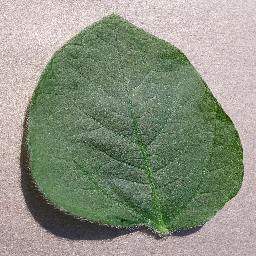
Label: Soybean___healthy